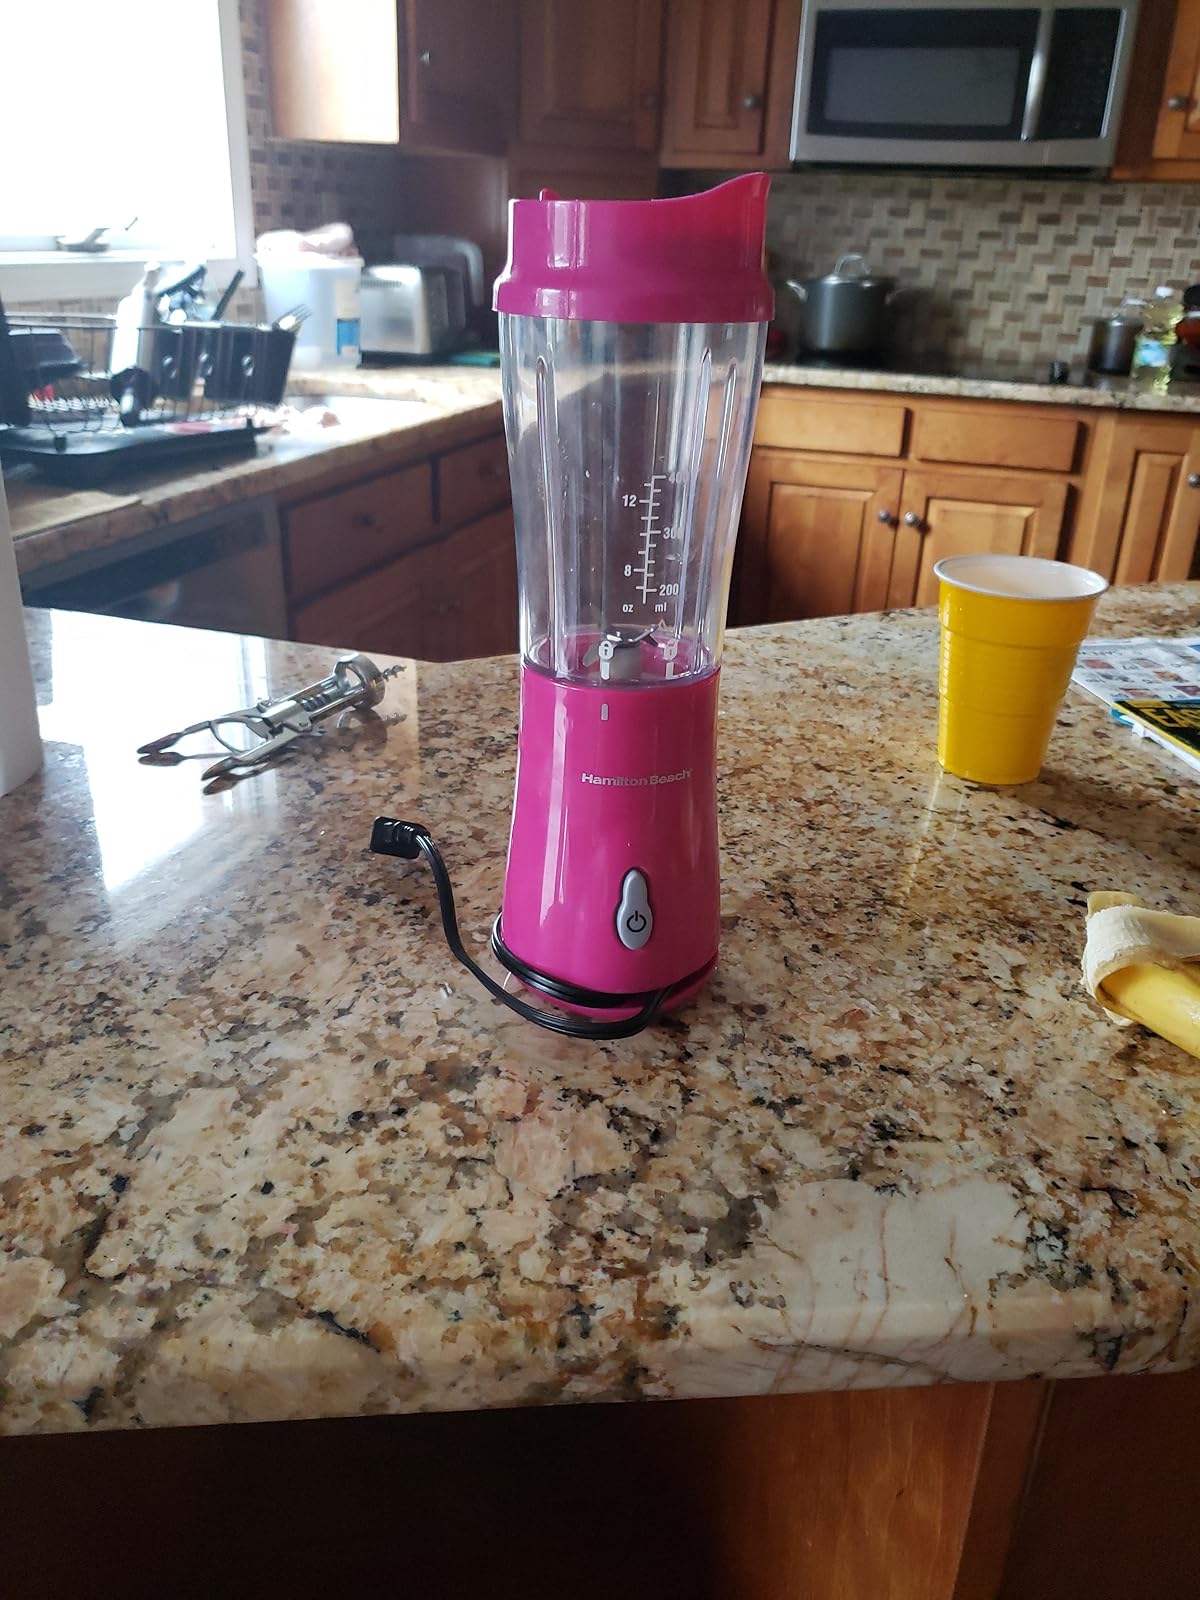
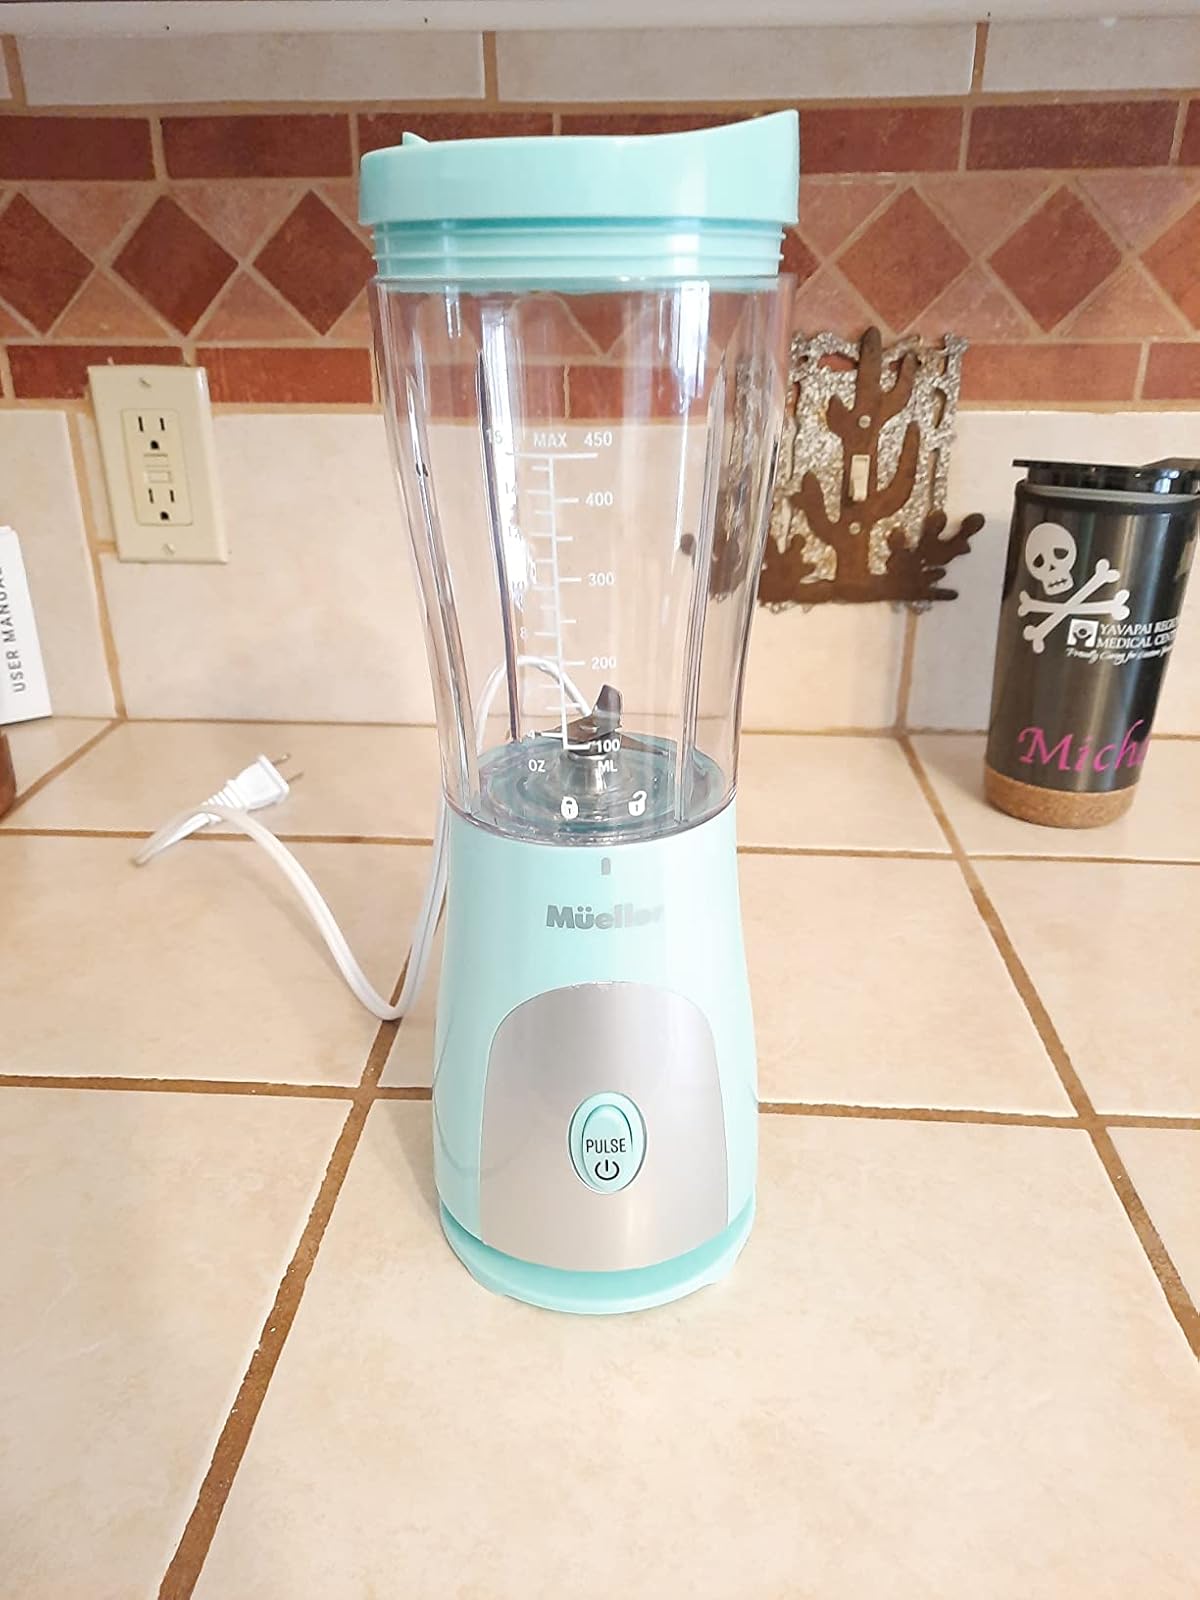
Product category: items_blender
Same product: no